Patience Jonathan

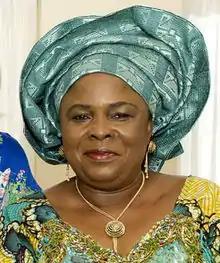
Jonathan in 2012.

It was announced 4 September 2012 that she was hospitalized in Germany following a severe bout of food poisoning that lasted for days. Patience Jonathan felt sick about 10 days earlier, following her hosting of a summit of first ladies from across Africa.